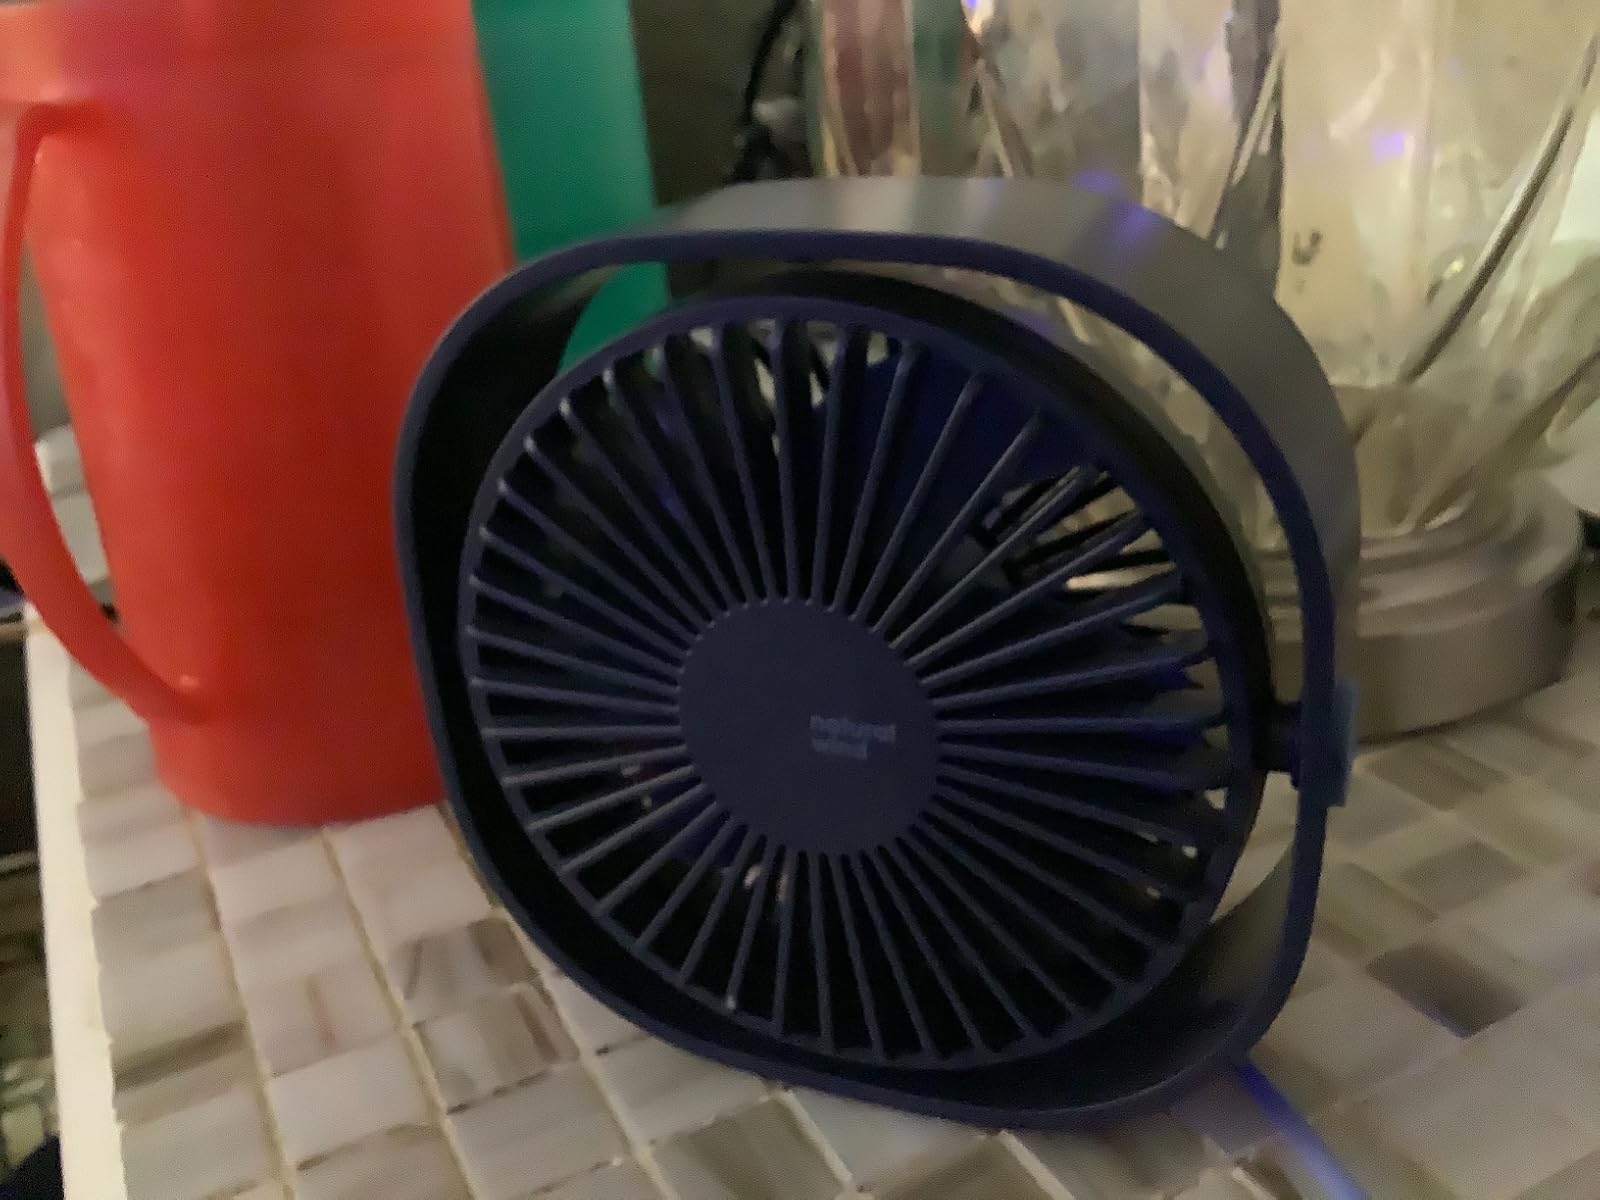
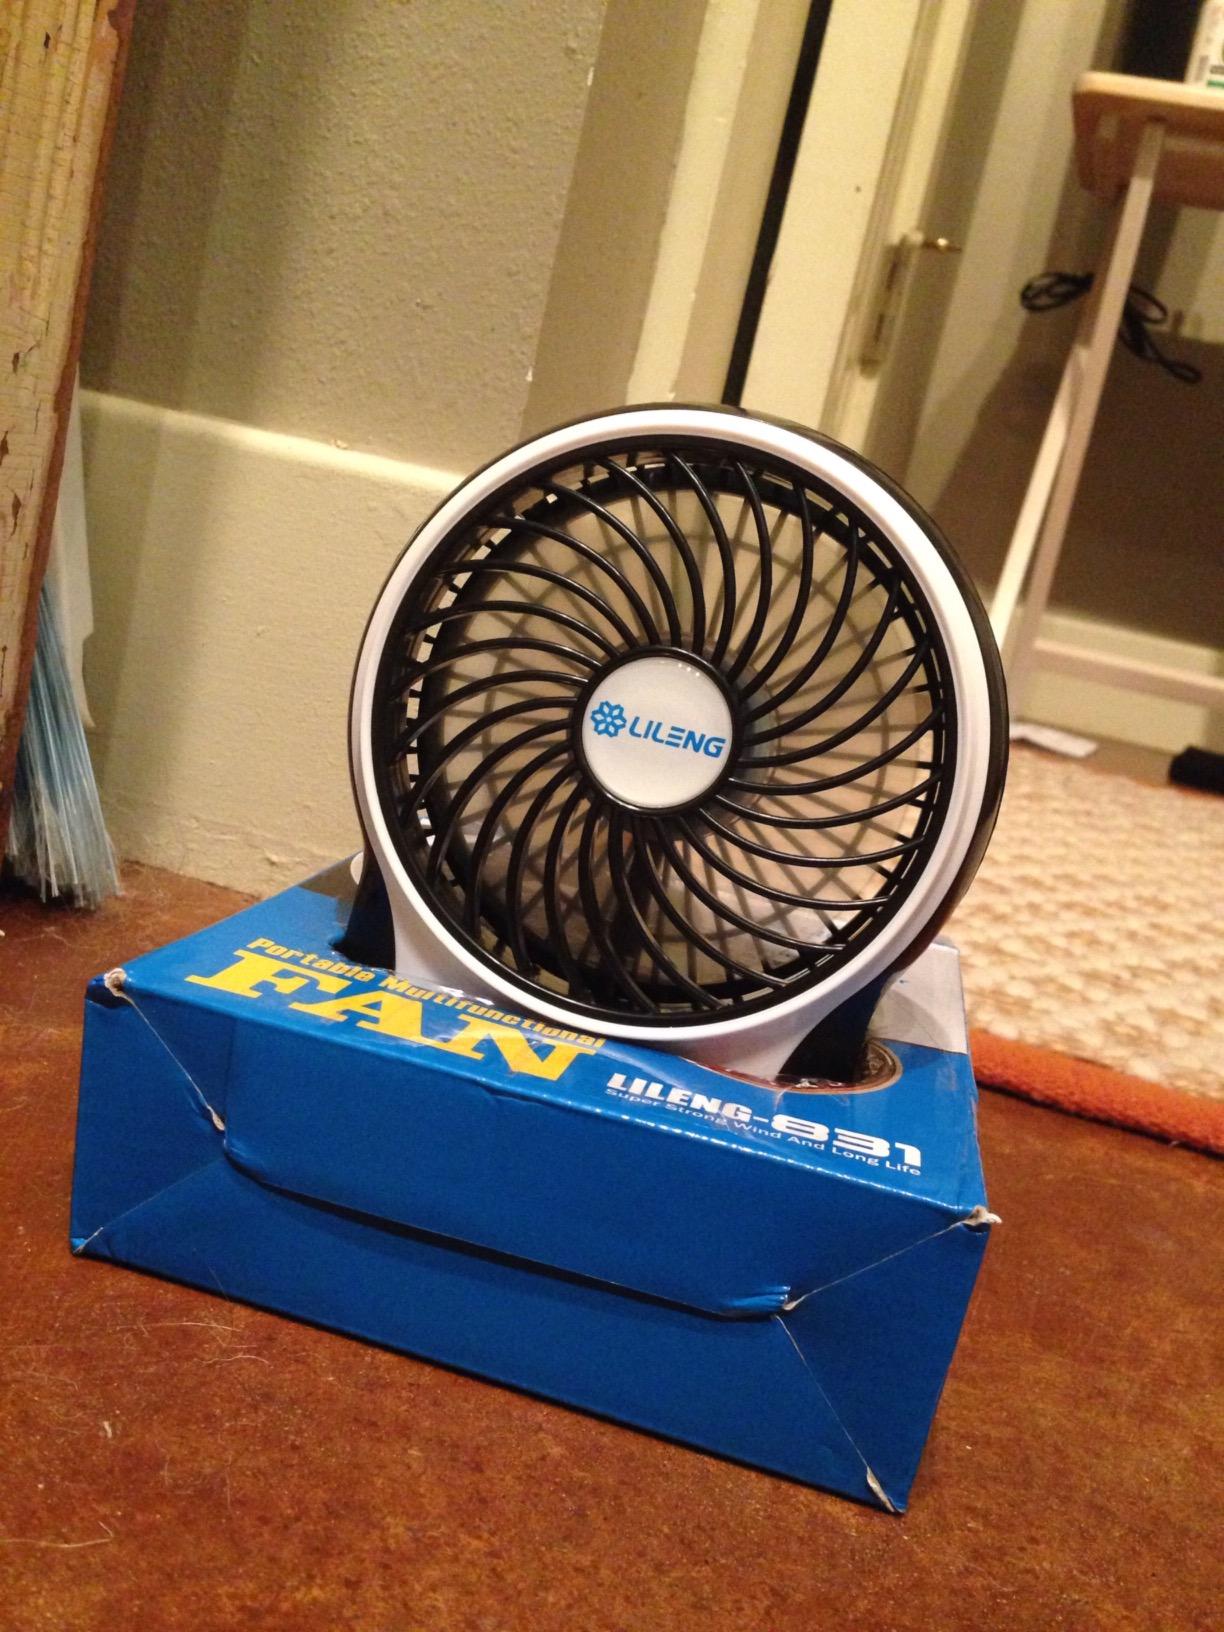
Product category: fan
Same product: no